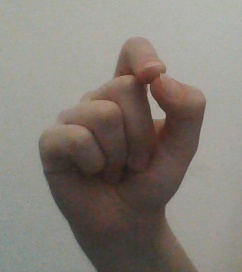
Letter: fa